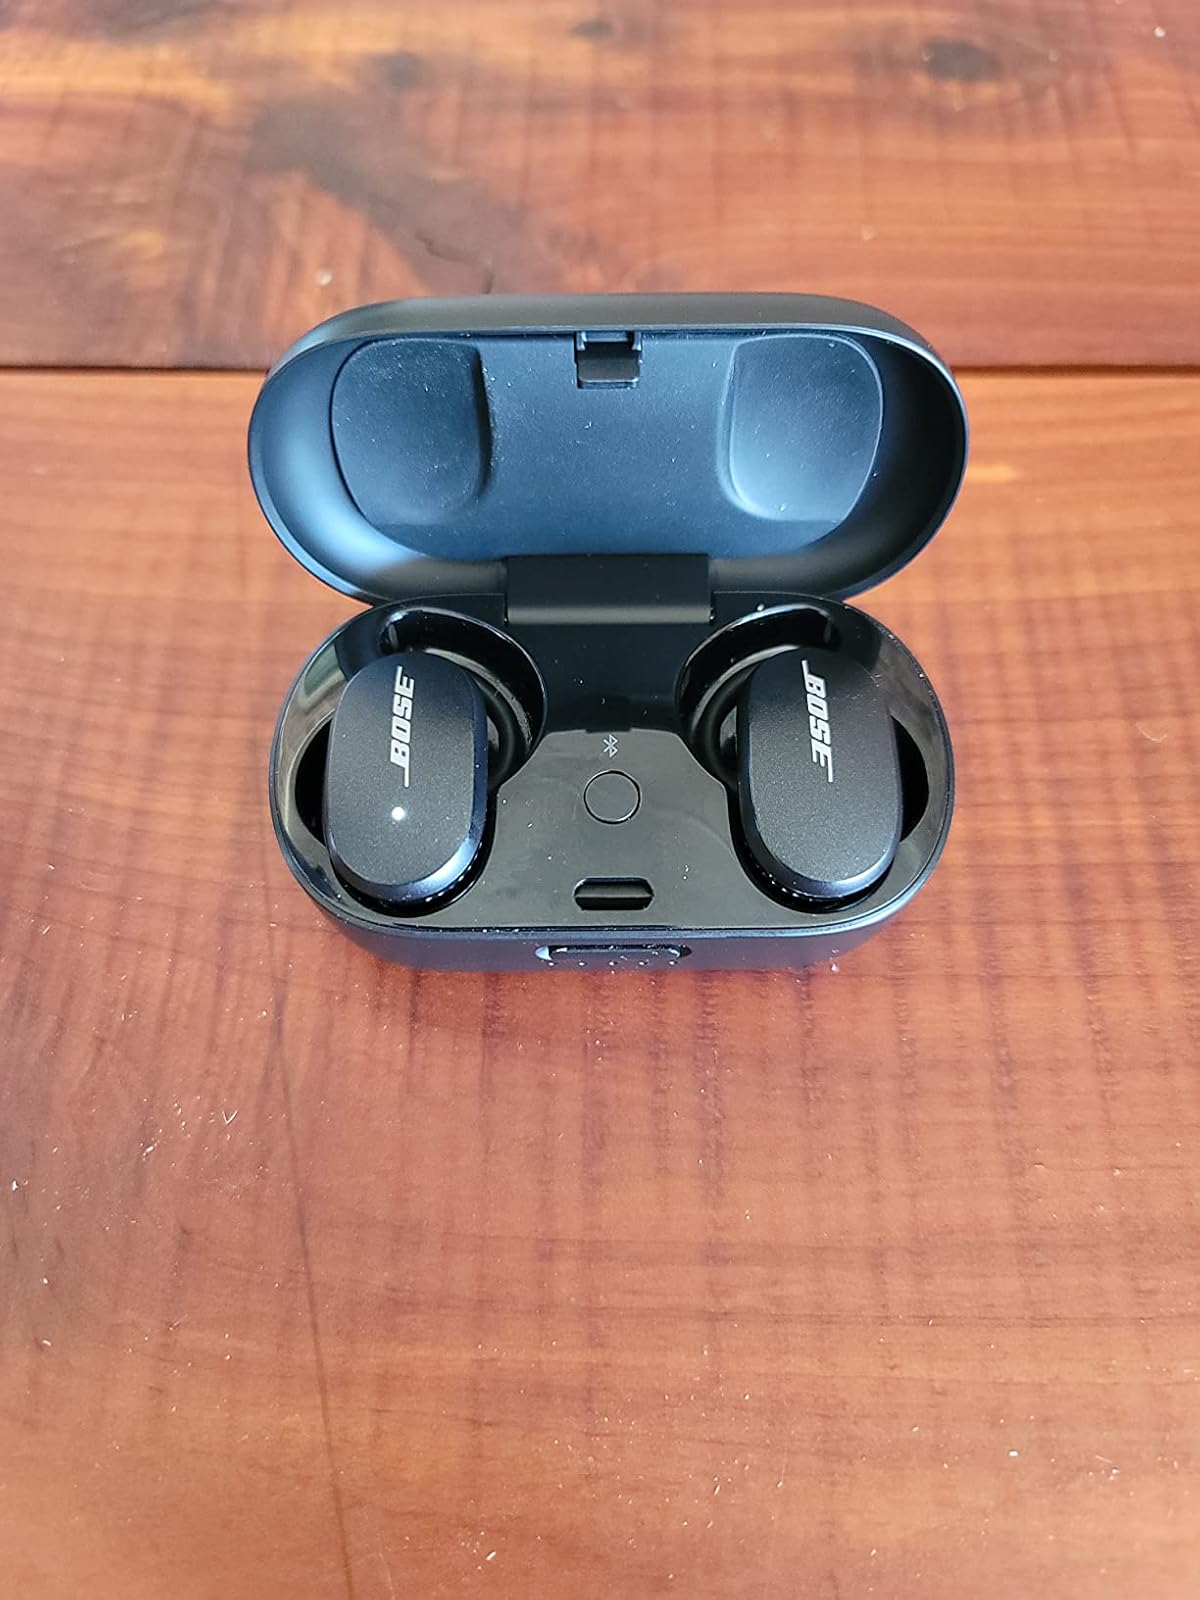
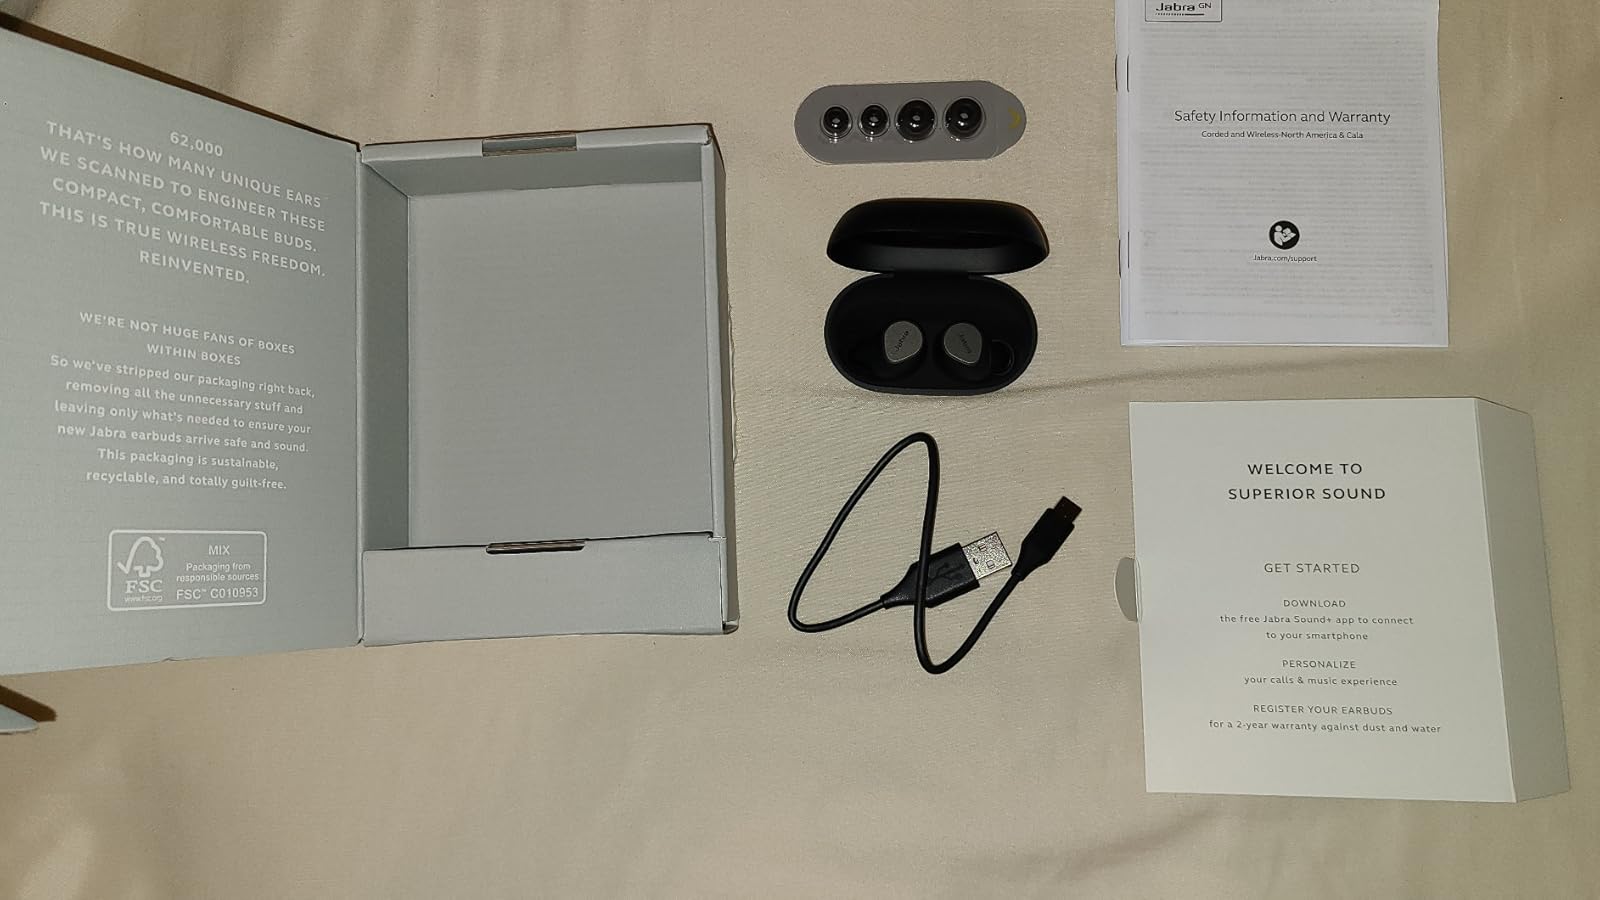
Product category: earbuds
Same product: no